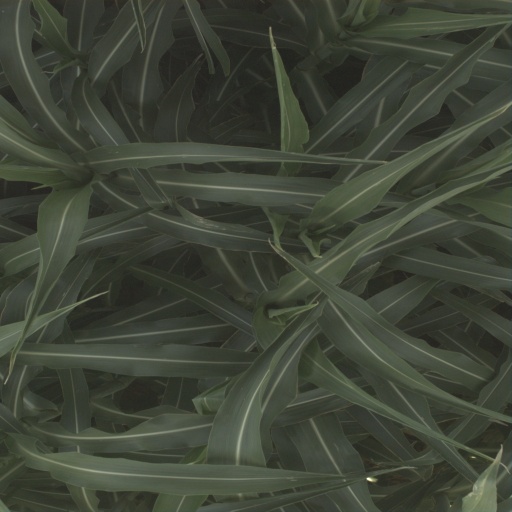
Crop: sorghum